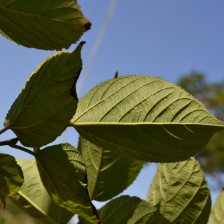
Variety: TaiwanStraberry